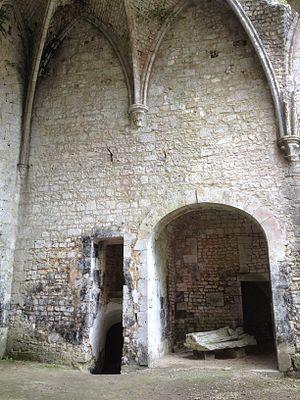
Chevet sud de l'abbatiale avec la chapelle contenant le gisant de Marie de Ferrières.